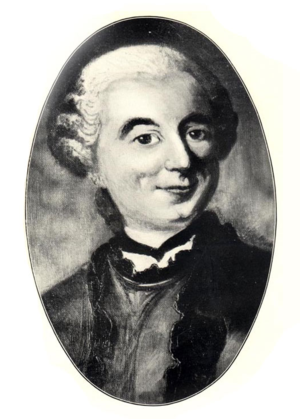
Abraham Gradis (v. 1699-1780) (ou Péan
Abraham Gradis, né vers 1699 et mort le 17 juillet 1780 à Bordeaux, est un financier bordelais, armateur du roi.
La famille Gradis est une famille juive séfarade et française, d’origine portugaise et espagnole, établie à Bordeaux sans doute vers 1495.
L'accusation d'esclavagisme à l'encontre des Juifs date essentiellement du XXᵉ siècle. Aussi bien aux États-Unis qu'en France, elle se fonde sur la place marginale occupée par les Juifs dans la traite et l'emploi d'esclaves, exploitée et démesurément exagérée par des propagandistes antisémites.